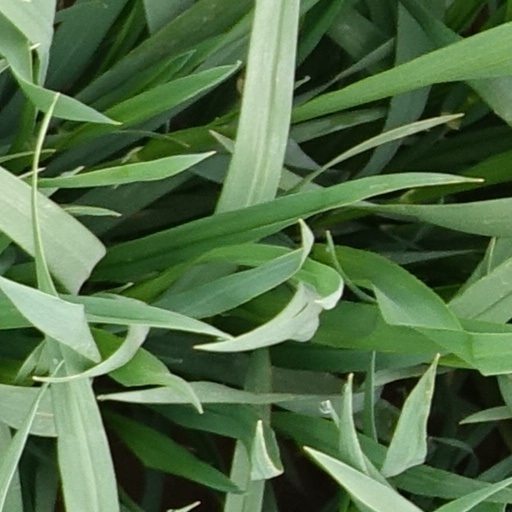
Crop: wheat